Legazpi Cathedral

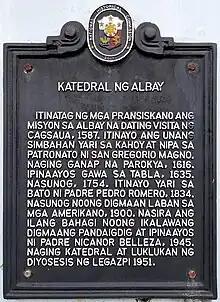
Church NHCP historical marker installed in 2017

The city of Legazpi today was initially a barangay called "Sawangan", which at present corresponds to the location of the Legazpi Port. The mission in the area, the "Mission de San Gregorio Magno de Sawangan", was founded by the Franciscans in 1587 as a "visita" of Cagsaua. Its first church of nipa and lumber was constructed which was placed under the patronage of Saint Gregory the Great, the pope of the Catholic Church from 590 to 604 CE. In 1616, it became a full pledged parish and was called "Albay". It was reconstructed with wood planks in 1635 which was razed by fire in 1754. The first stone church was built under Fr. Pedro Romero in 1834 which was charred again during the Philippine-American War in 1900. In 1945, parts of the church were damaged during the World War II, and was subsequently repaired under Fr. Nicanor Belleza. In 1951, it became the seat and cathedral of the Legazpi Diocese upon its foundation from the territories of Diocese of Nueva Caceres.